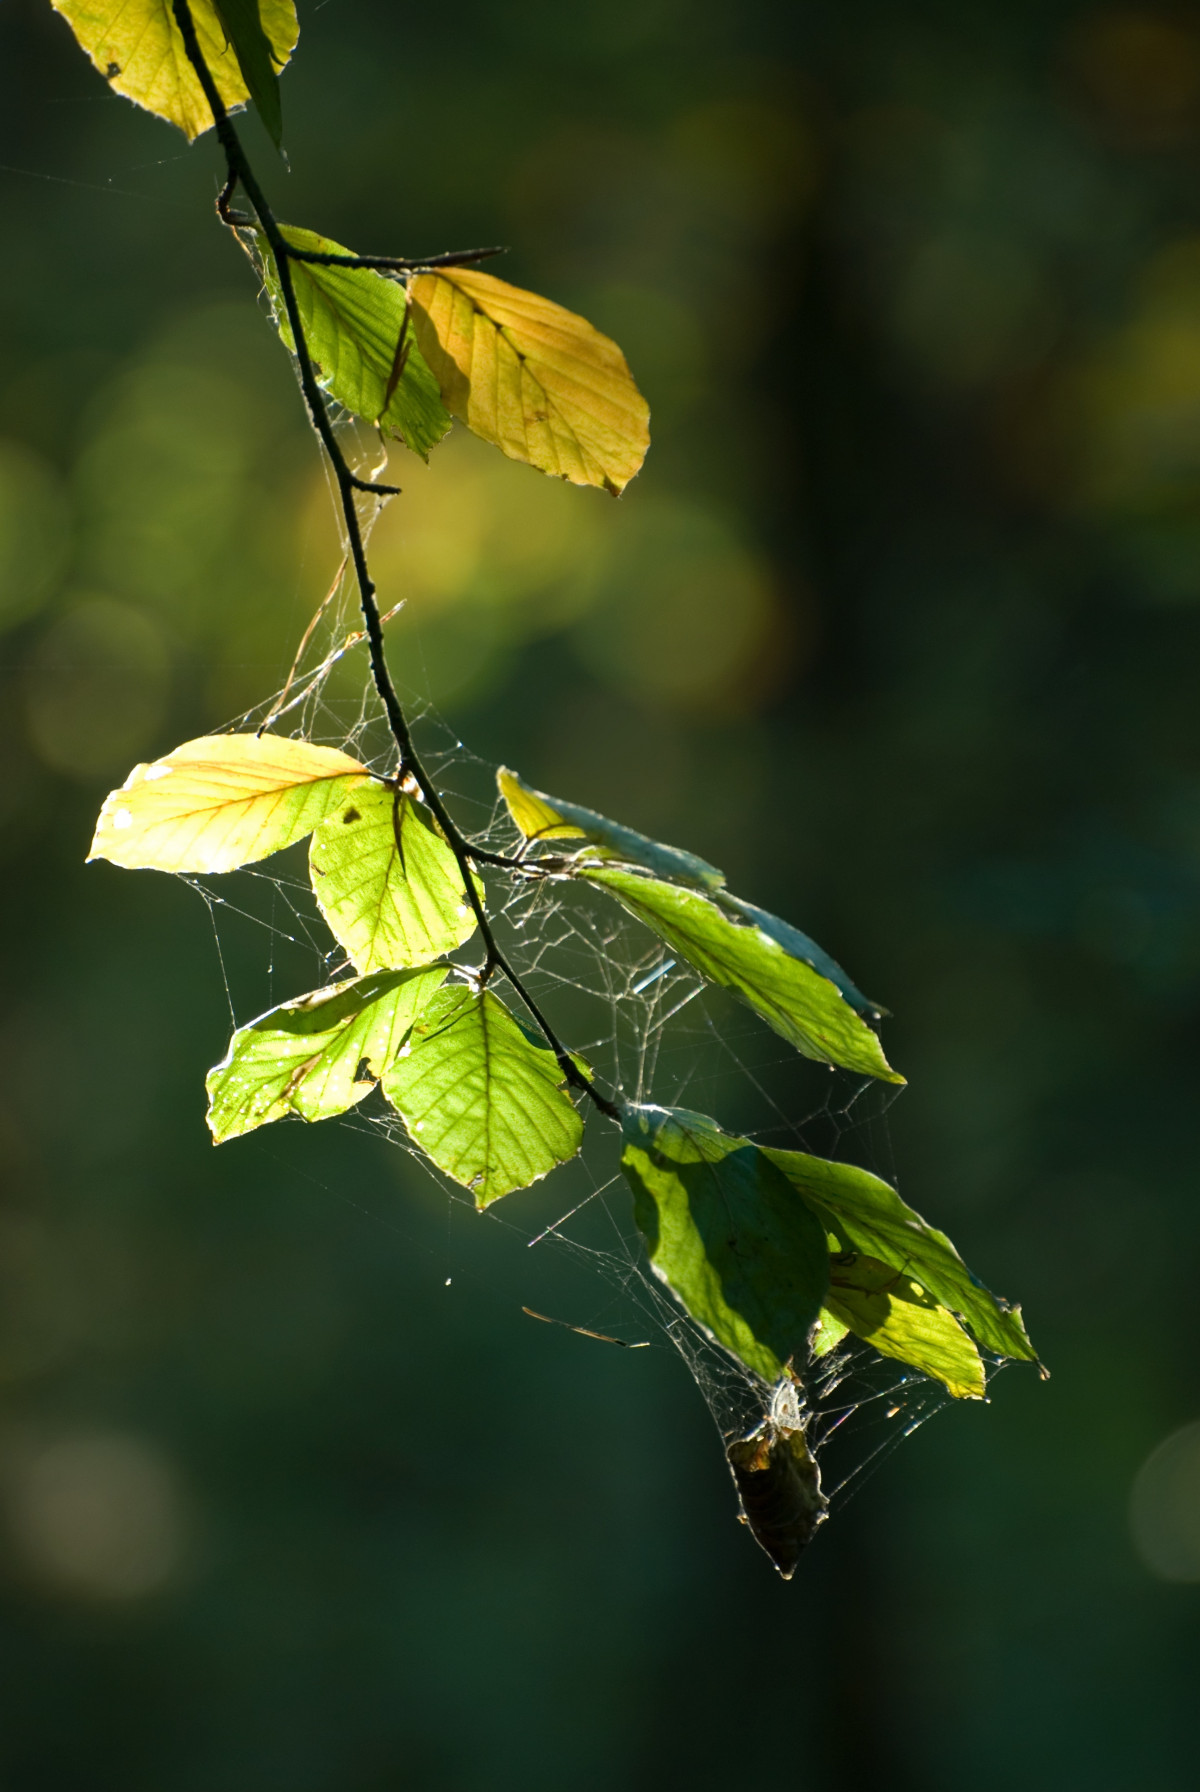
Tags: nature, branch, sunlight, leaf, flower, wildlife, green, insect, autumn, botany, yellow, flora, fauna, close up, macro photography, plant stem